Southwark Cathedral

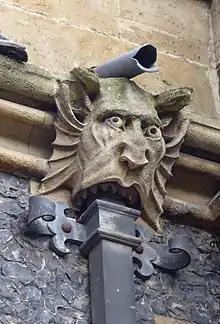
Gargoyle on the exterior of the cathedral

The Cathedral Choir is supported financially by the St Olave's & St Saviour's Schools Foundation, which stems from the two parochial schools set up in the 1560s which still hold their commemoration and annual services at the cathedral as their 'foundation' church. As the cathedral does not have a choir school, the boys and girls of the Cathedral Choir are drawn from schools throughout London and surrounding areas. Girls are usually admitted to the choir between the ages of ten and eleven, and boys between the ages of seven and ten. There are six Lay Clerks in the Cathedral Choir and up to six Choral Scholars. Three of the Lay Clerks are supported by endowments from The Ouseley Trust, the Vernon Ellis Foundation, and the Friends of Cathedral Music.